Heathenry (new religious movement)

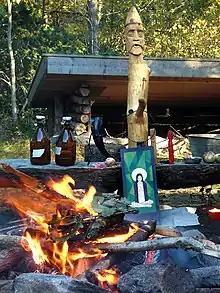
An outdoor fire burning in front of a wooden post with an anthropomorphic face carved into the top

Exponents of the universalist, anti-racist approach believe that the deities of Germanic Europe can call anyone to their worship, regardless of ethnic background. This group rejects the folkish emphasis on race, believing that even if unintended, it can lead to the adoption of racist attitudes toward those of non-northern European ancestry. Universalist practitioners such as Stephan Grundy have emphasized the fact that ancient northern Europeans were known to marry and have children with members of other ethnic groups, and that in Norse mythology the Æsir also did the same with Vanir, Jötun, and humans, thus using such points to critique the racialist view. Universalists welcome practitioners of Heathenry who are not of northern European ancestry; for instance, there are Jewish and African American members of the U.S.-based Troth, while many of its white members have spouses from different racial groups. While sometimes retaining the idea of Heathenry as an indigenous religion, proponents of this view have sometimes argued that Heathenry is indigenous to the land of northern Europe, rather than indigenous to any specific race. Universalist Heathens often express frustration that some journalists depict Heathenry as an intrinsically racist movement, and use their online presence to stress their opposition to far-right politics.